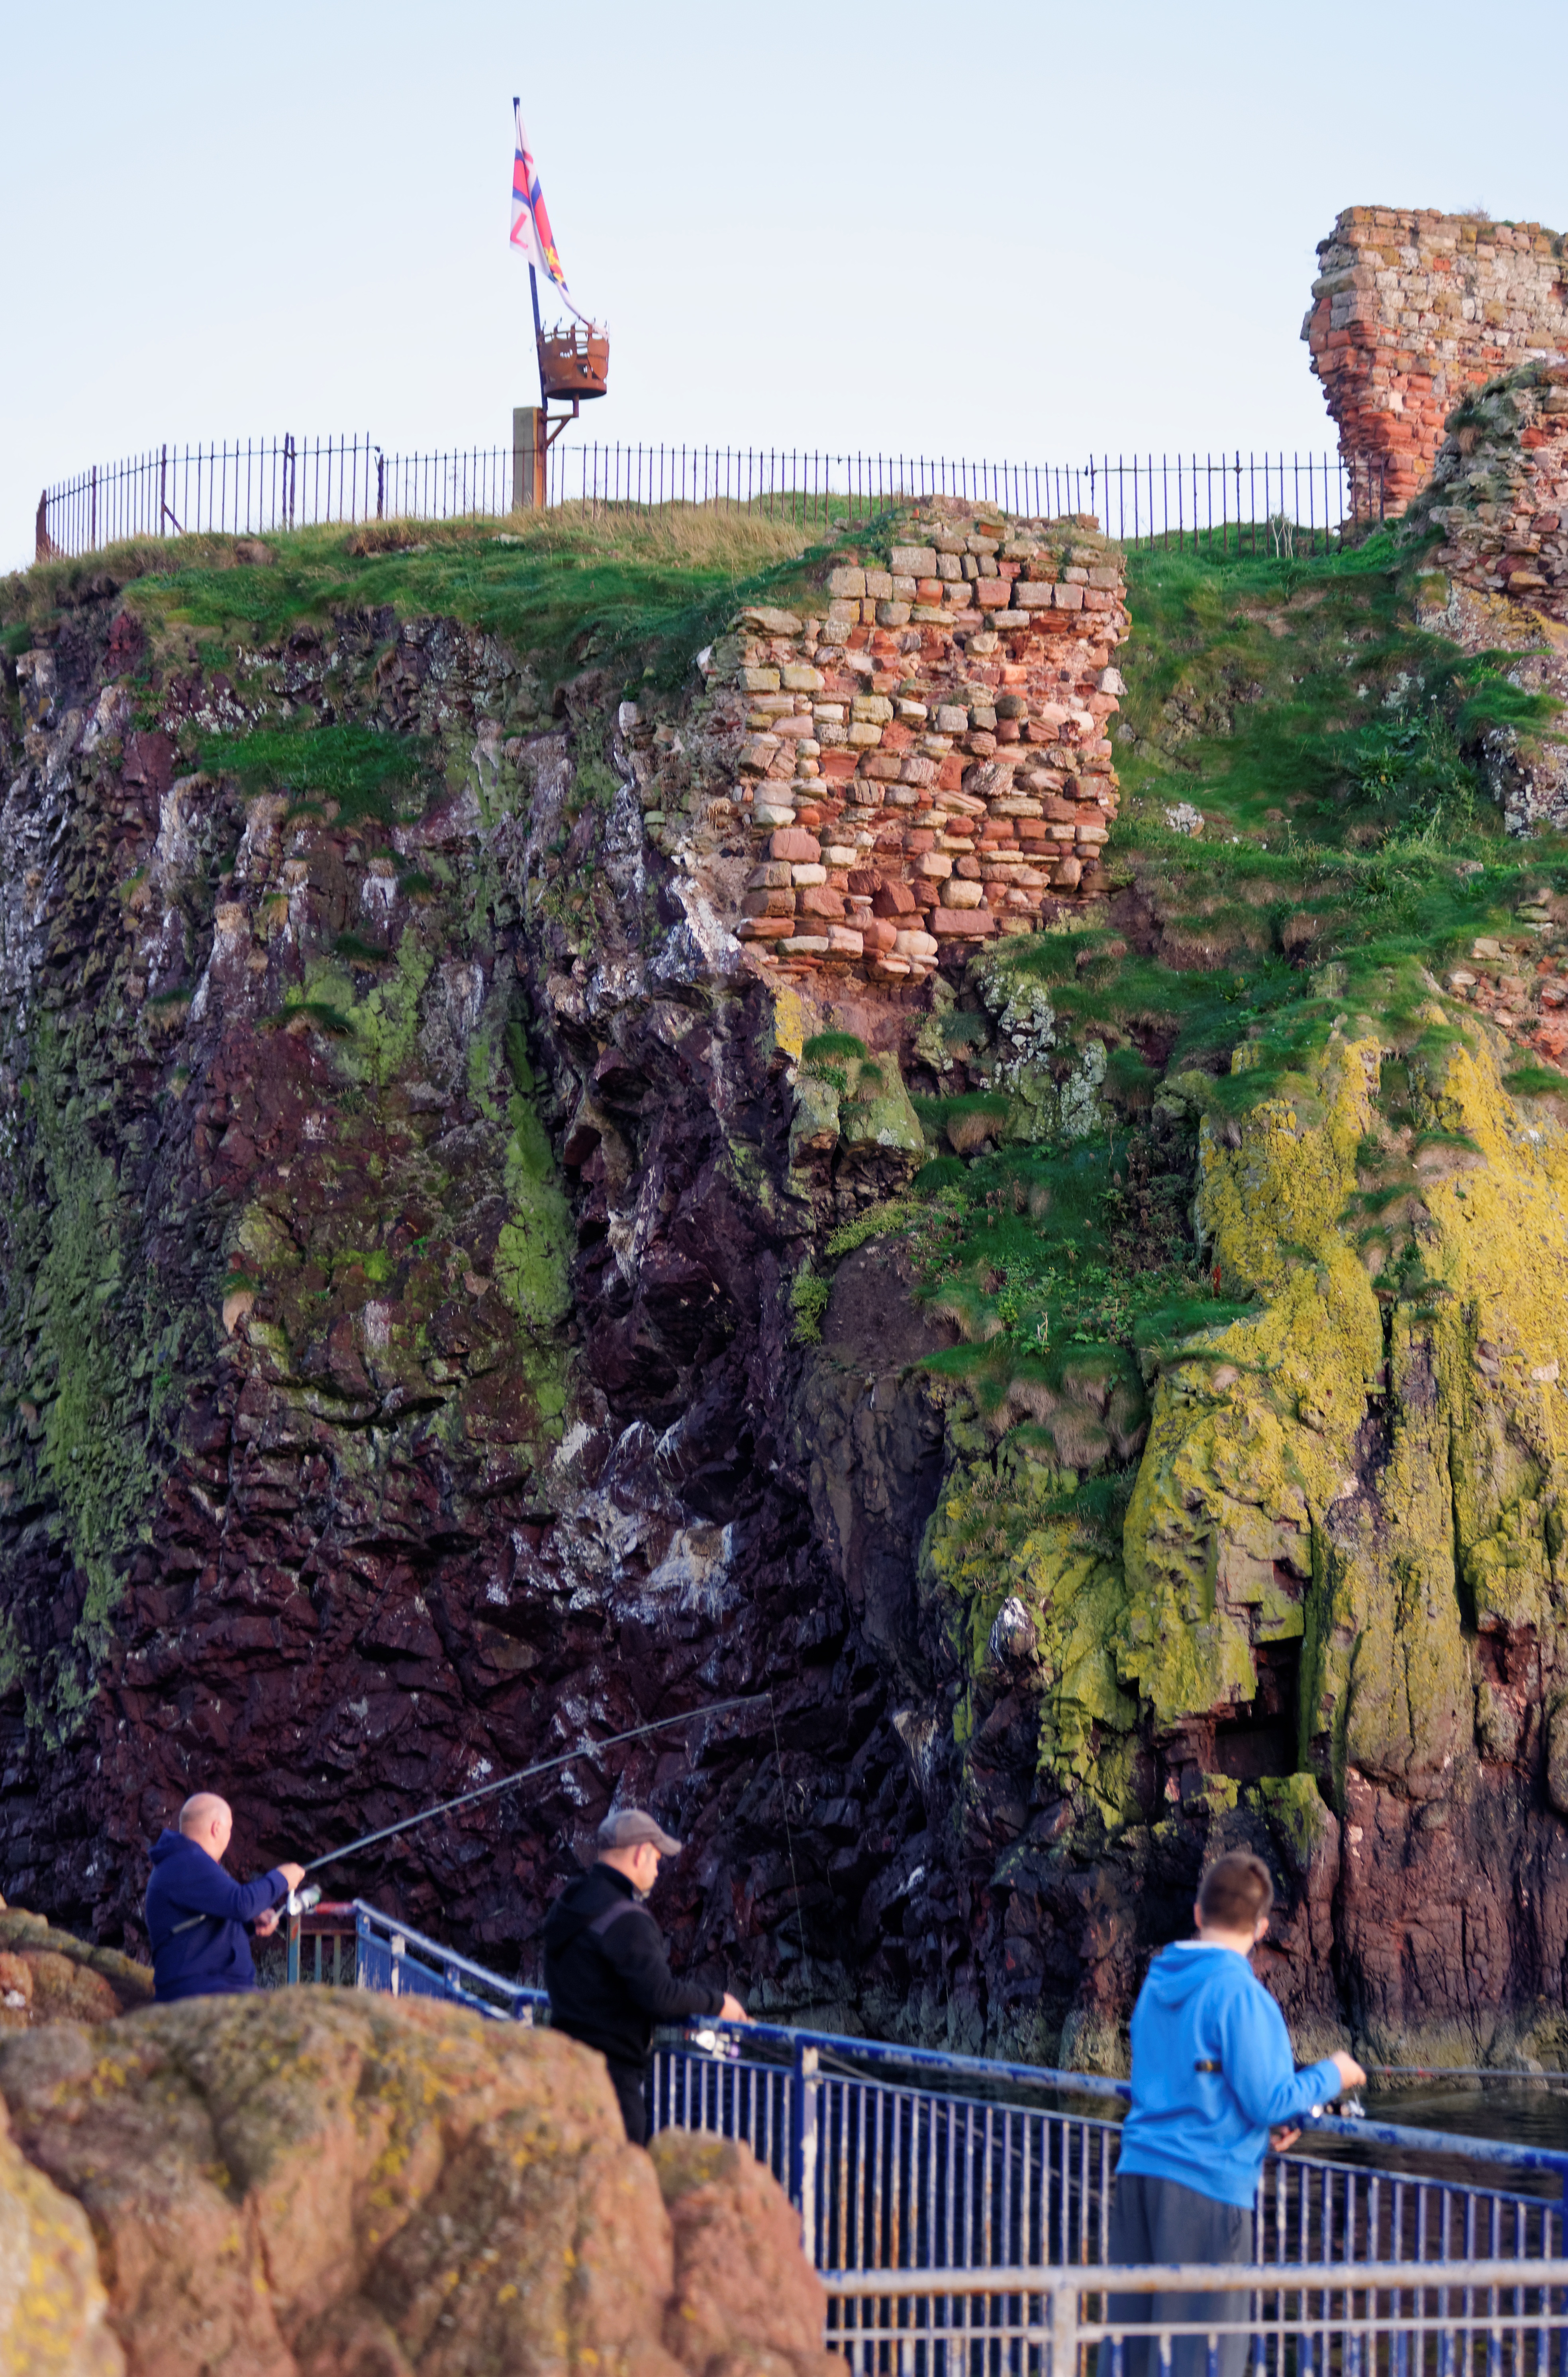
man, water, rock, people, wall, vacation, recreation, cliff, pole, fishing, fisherman, landmark, harbor, canyon, tourism, leisure, terrain, waterway, fishing pole, activity, outdoors, fun, catch, hobby, angling, anglers, harbor fishing